Evolution of sexual reproduction

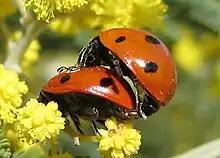
Ladybirds mating

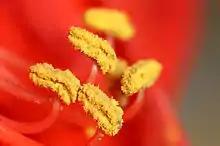
Pollen production is an essential step in sexual reproduction of seed plants.

Sexually reproducing animals, plants, fungi and protists are thought to have evolved from a common ancestor that was a single-celled eukaryotic species. Sexual reproduction is widespread in eukaryotes, though a few eukaryotic species have secondarily lost the ability to reproduce sexually, such as Bdelloidea, and some plants and animals routinely reproduce asexually (by apomixis and parthenogenesis) without entirely having lost sex. The evolution of sexual reproduction contains two related yet distinct themes: its "origin" and its "maintenance." Bacteria and Archaea (prokaryotes) have processes that can transfer DNA from one cell to another (conjugation, transformation, and transduction), but it is unclear if these processes are evolutionarily related to sexual reproduction in Eukaryotes. In eukaryotes, true sexual reproduction by meiosis and cell fusion is thought to have arisen in the last eukaryotic common ancestor, possibly via several processes of varying success, and then to have persisted.